Carlo Verdone

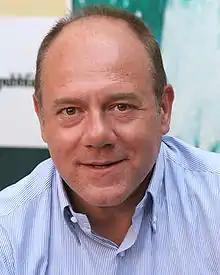
Verdone in 2007

Carlo Gregorio Verdone (born 17 November 1950) is an Italian actor, screenwriter and film director. Best known for his comedic roles in Italian classics which he also wrote and directed such as "Fun Is Beautiful" and "Bianco, rosso e Verdone", he has introduced more serious subjects in his work since the 1990s, including "Damned the Day I Met You" and "My Best Enemy".